Pen name

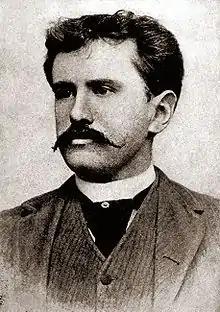
William Sydney Porter, known widely by his pen name O. Henry or Olivier Henry, in 1909

A pen name or nom-de-plume is a pseudonym (or, in some cases, a variant form of a real name) adopted by an author and printed on the title page or by-line of their works in place of their real name.